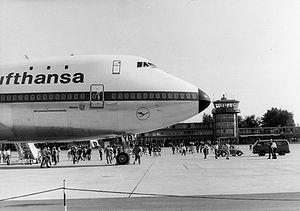
Le 20 novembre 1974, le Boeing 747 opérant le vol Lufthansa 540 s'écrase au décollage de l'aéroport de Nairobi au Kenya. 59 des 157 personnes à bord sont tuées.